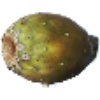
Label: Cactus fruit 1